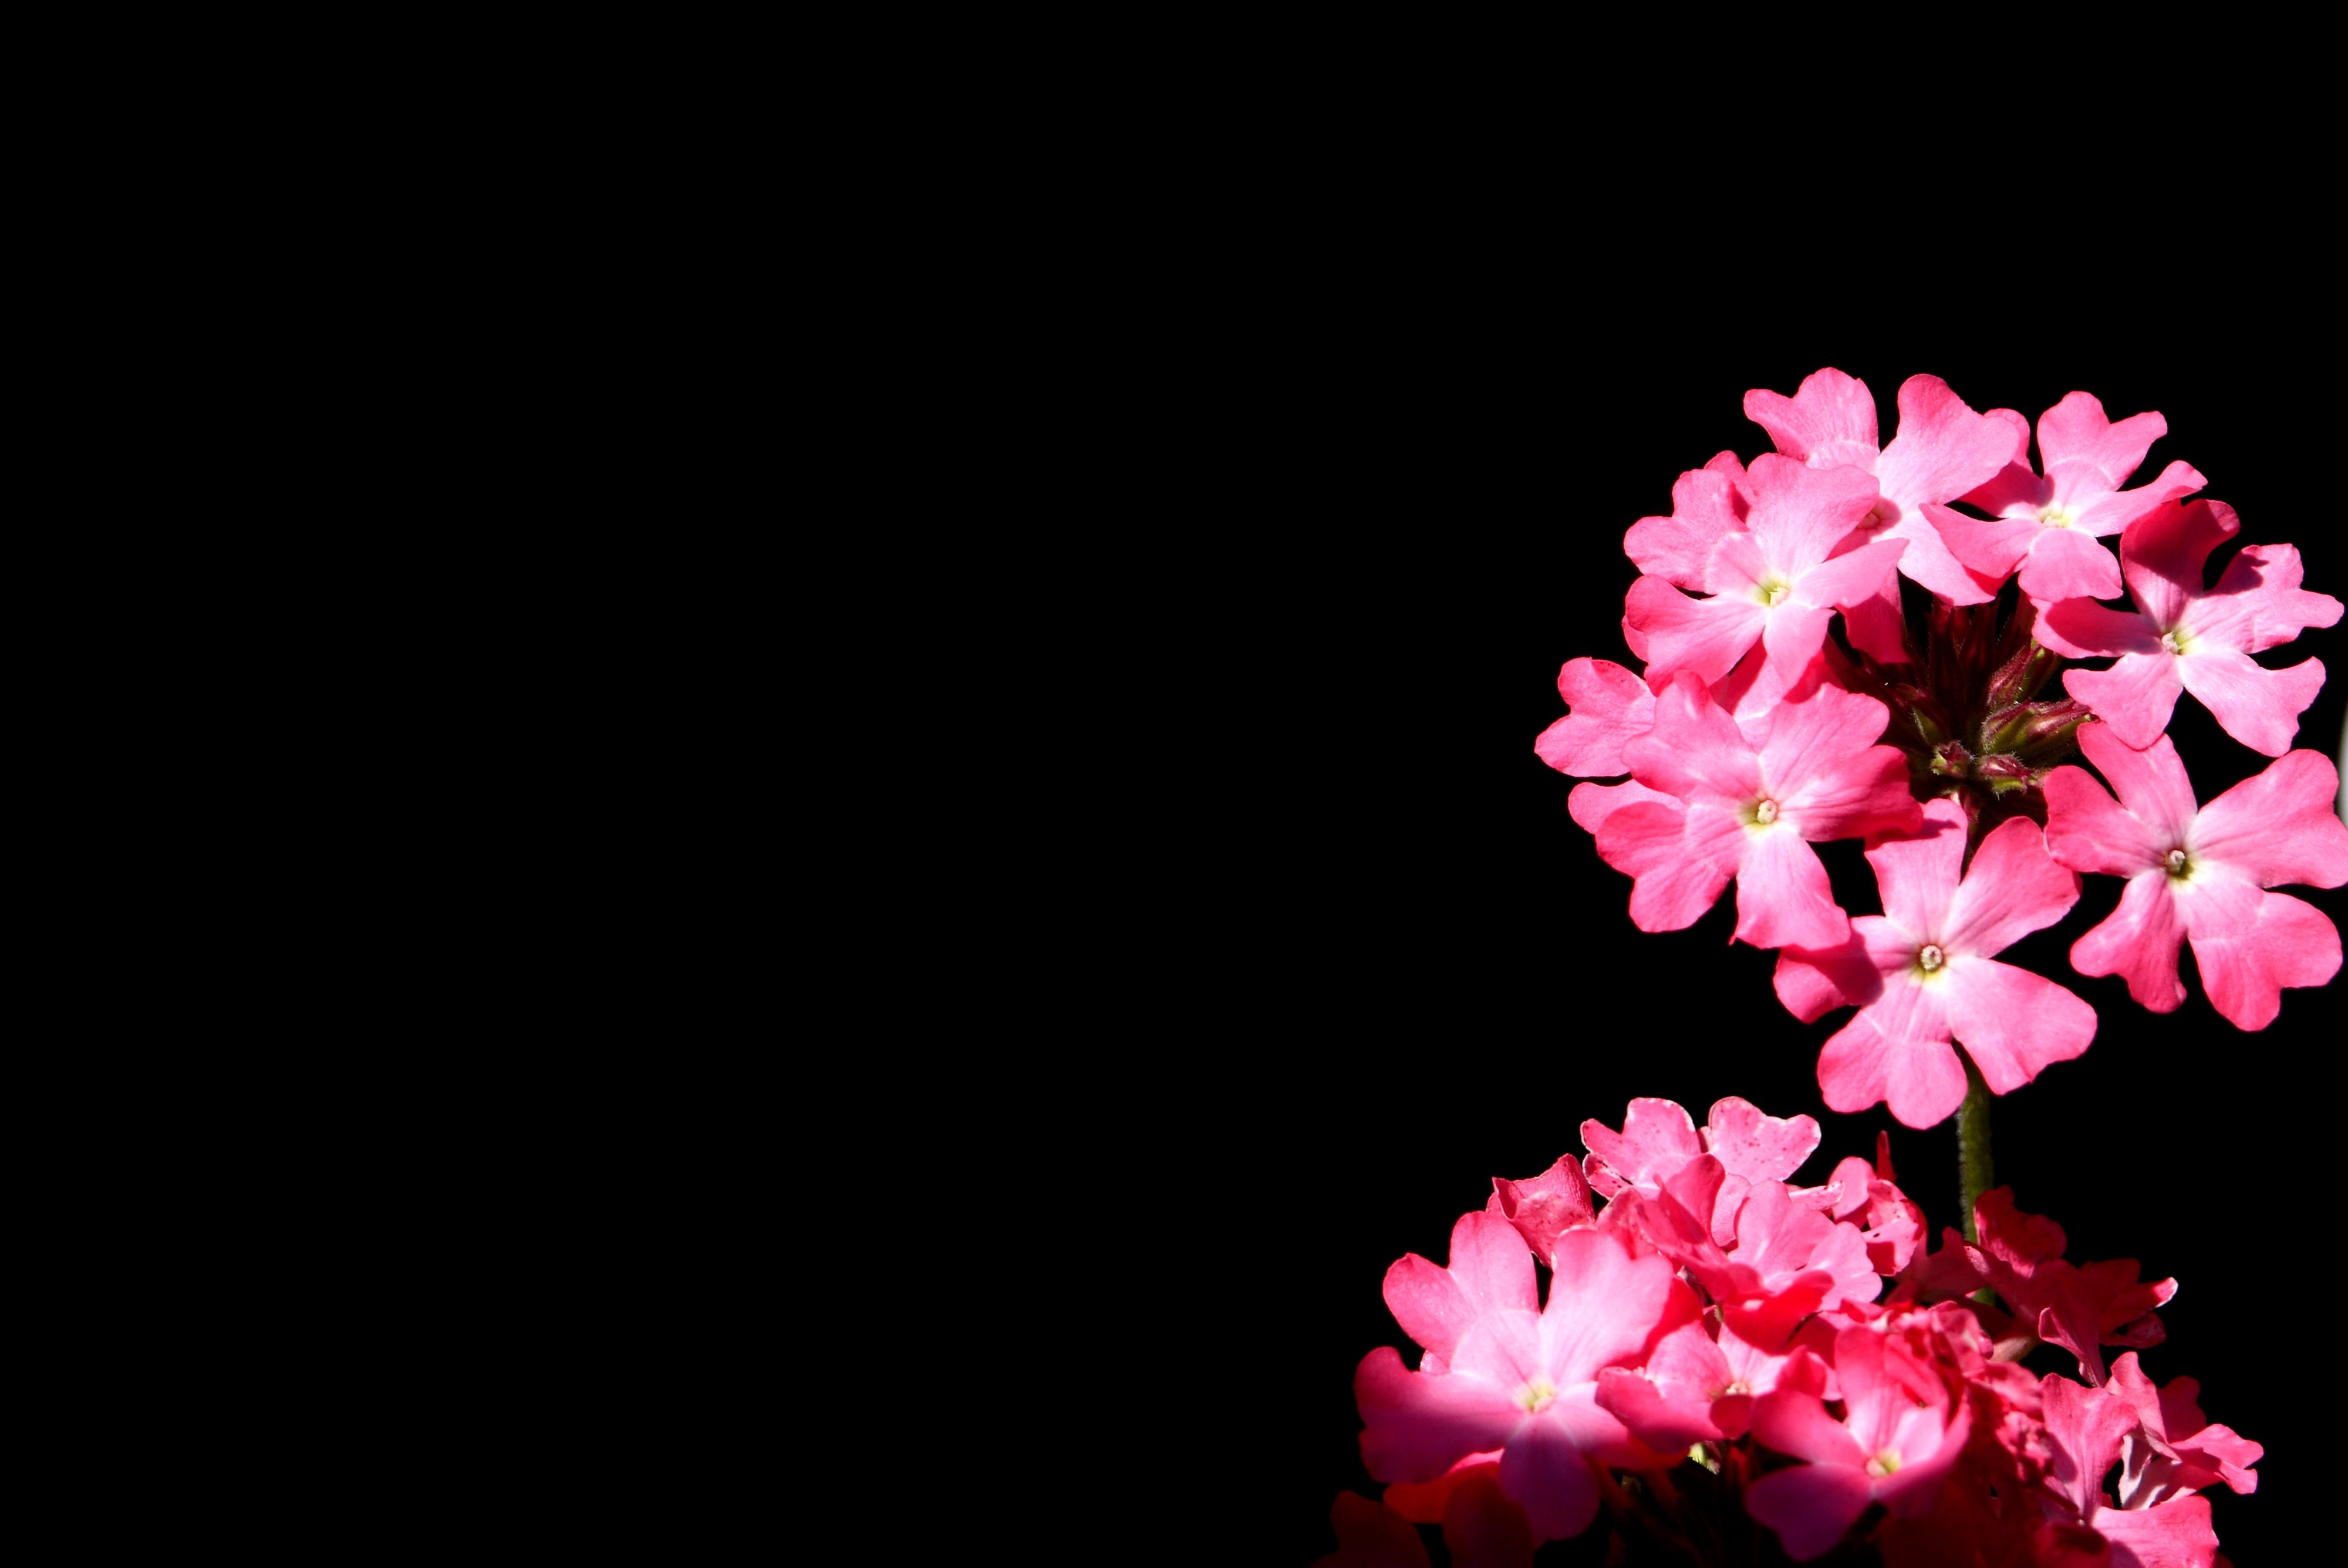
blossom, plant, flower, petal, bloom, red, black, pink, flora, macro photography